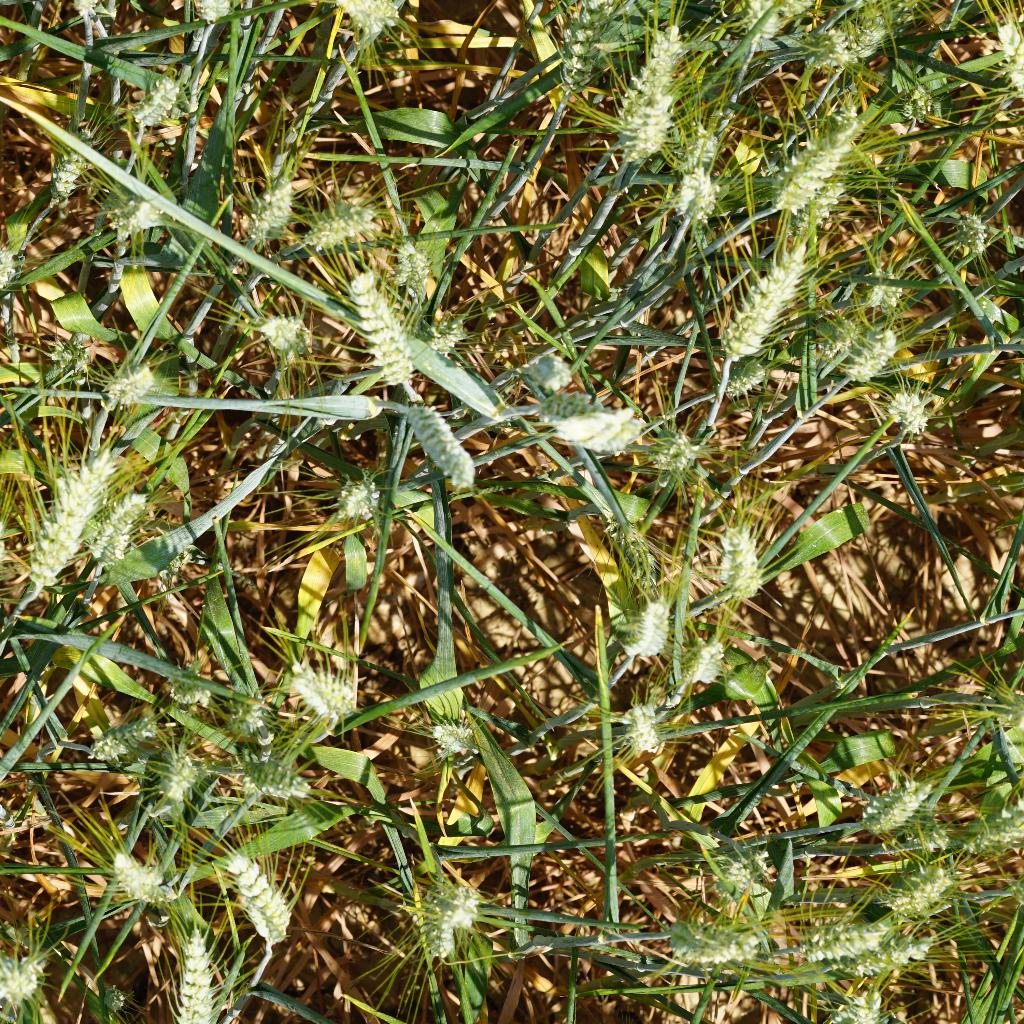
Country: France
Location: Gréoux
Wheat development stage: Filling